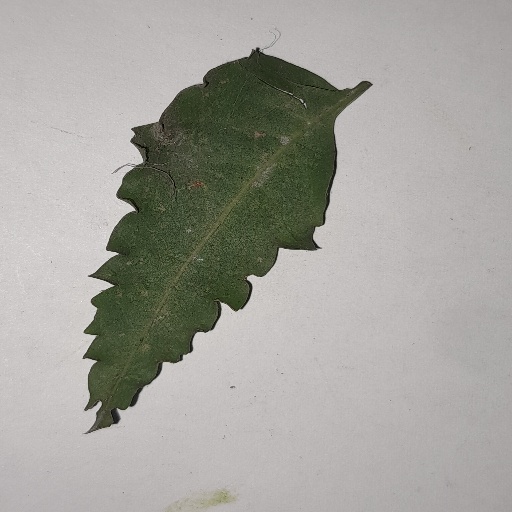
Species: Neem
Leaf condition: Powdery Mildew